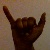
The image shows a hand gesture representing the letter 'Y' in Indian Sign Language.